Simon Maris

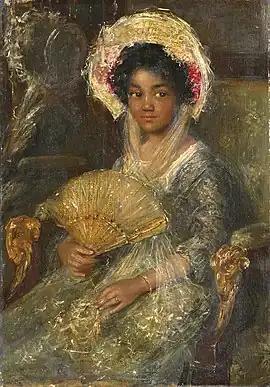
"Isabella", 1906. Oil on canvas. 41 × 29 cm (16.1 × 11.4 ″). Amsterdam, Rijksmuseum

Simon Willem Maris (May 21, 1873 – January 22, 1935) was a Dutch painter best known as a portrait artist. He was the son of Dutch landscape painter Willem Maris of the Hague School.